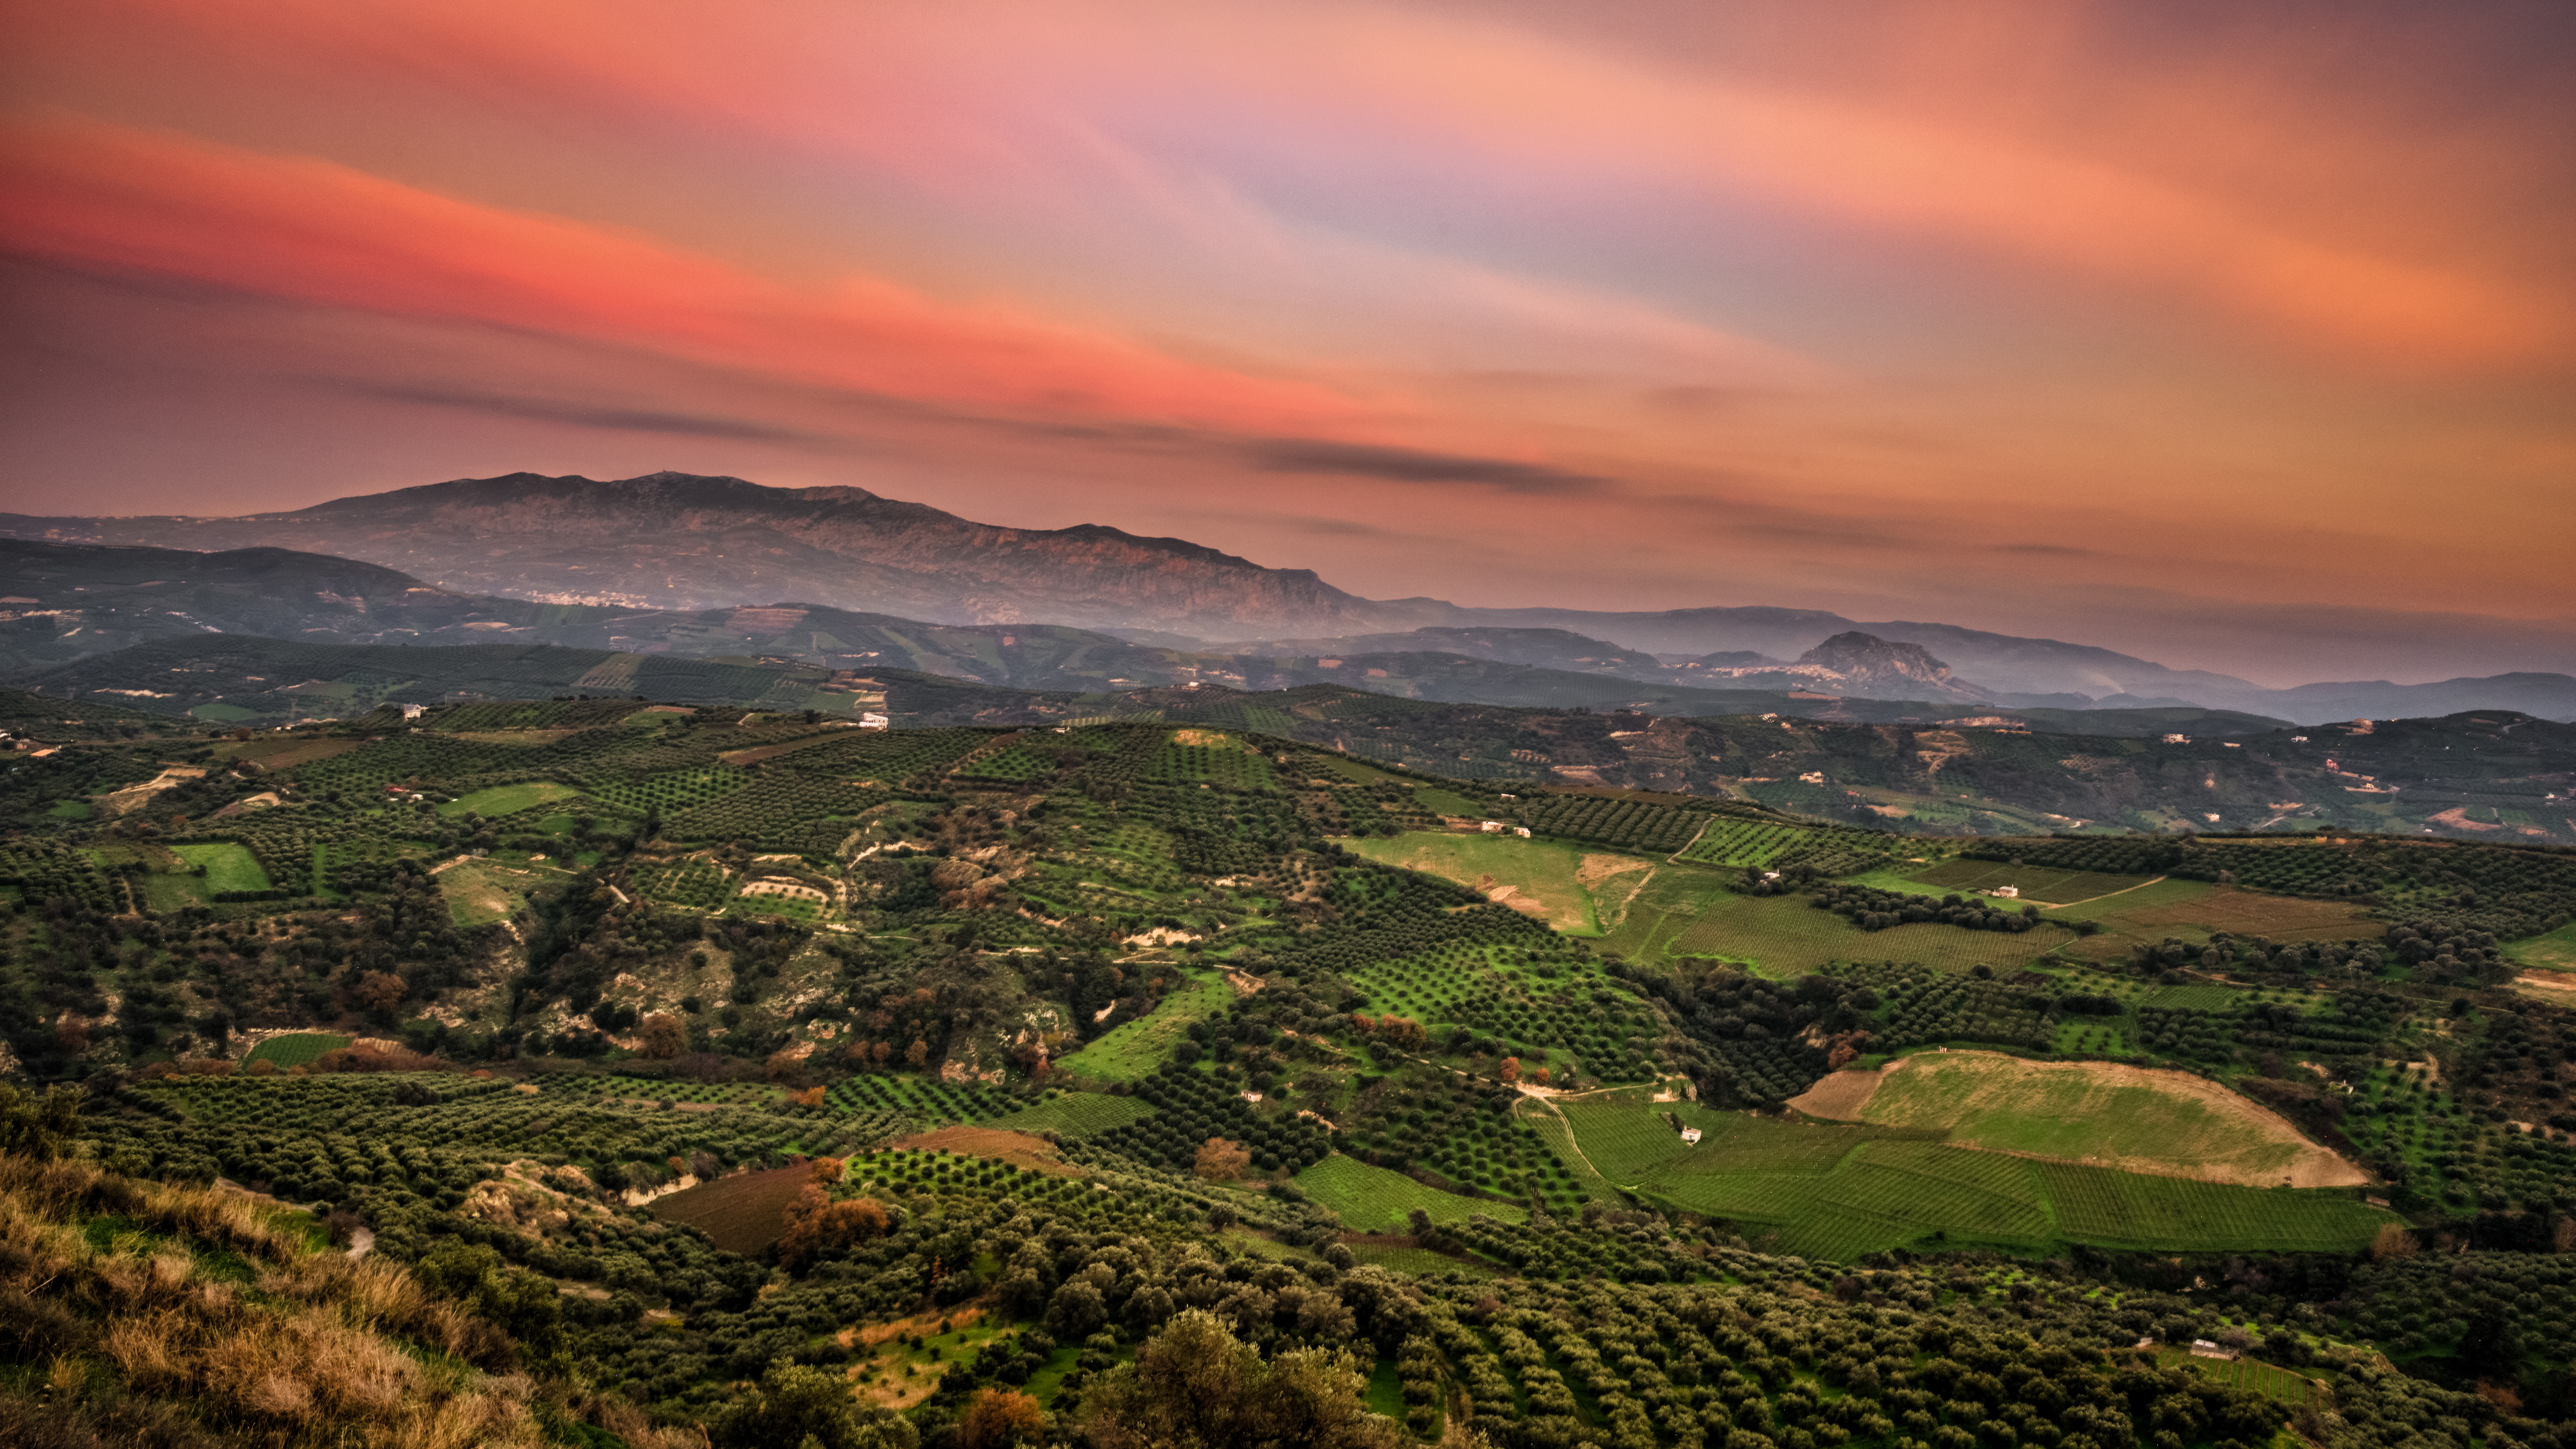
sky, cloud, nature, highland, hill, field, mountainous landforms, dawn, rural area, morning, atmosphere, landscape, mountain, hill station, evening, mount scenery, tree, grass, sunlight, grassland, horizon, plain, fell, farm, meadow, dusk, meteorological phenomenon, escarpment, village, plateau, national park, agriculture, computer wallpaper, pasture